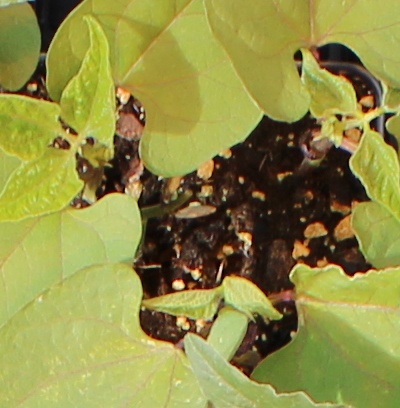
Label: Blackbean